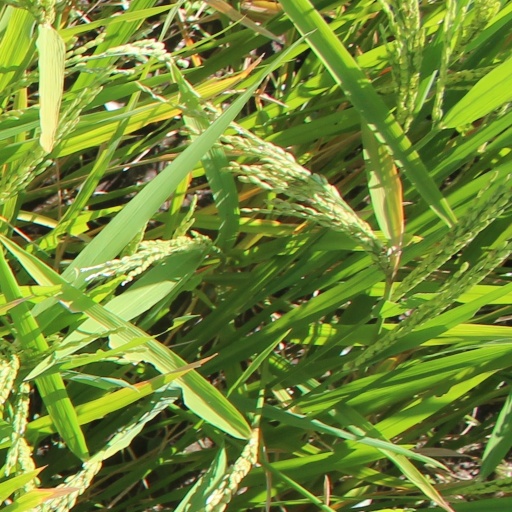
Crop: rice